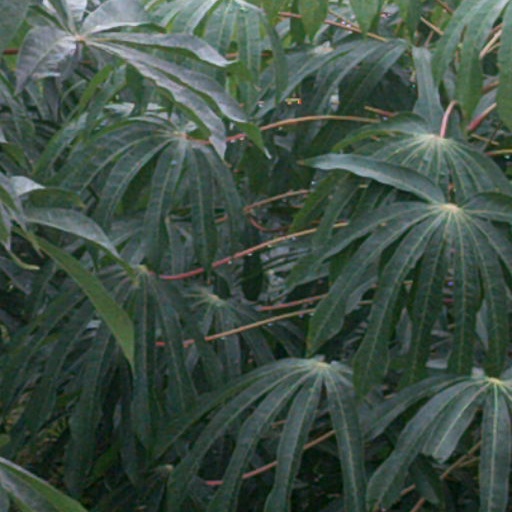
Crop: cassava